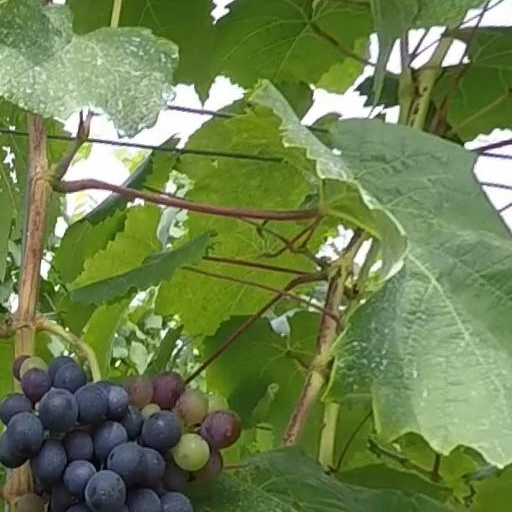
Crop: grape